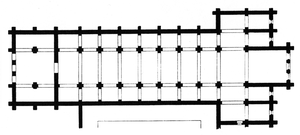
L'abbaye de Noirlac est une abbaye cistercienne située à Bruère-Allichamps, près de Saint-Amand-Montrond, dans le département du Cher. C'est une des abbayes cisterciennes les mieux préservées. Acquise par le département du Cher en 1909, restaurée de 1950 à 1980, elle est actuellement un centre culturel de rencontres, membre du réseau européen des centres de rencontre. L'abbaye de Noirlac est membre de la Charte des abbayes et sites cisterciens d'Europe.